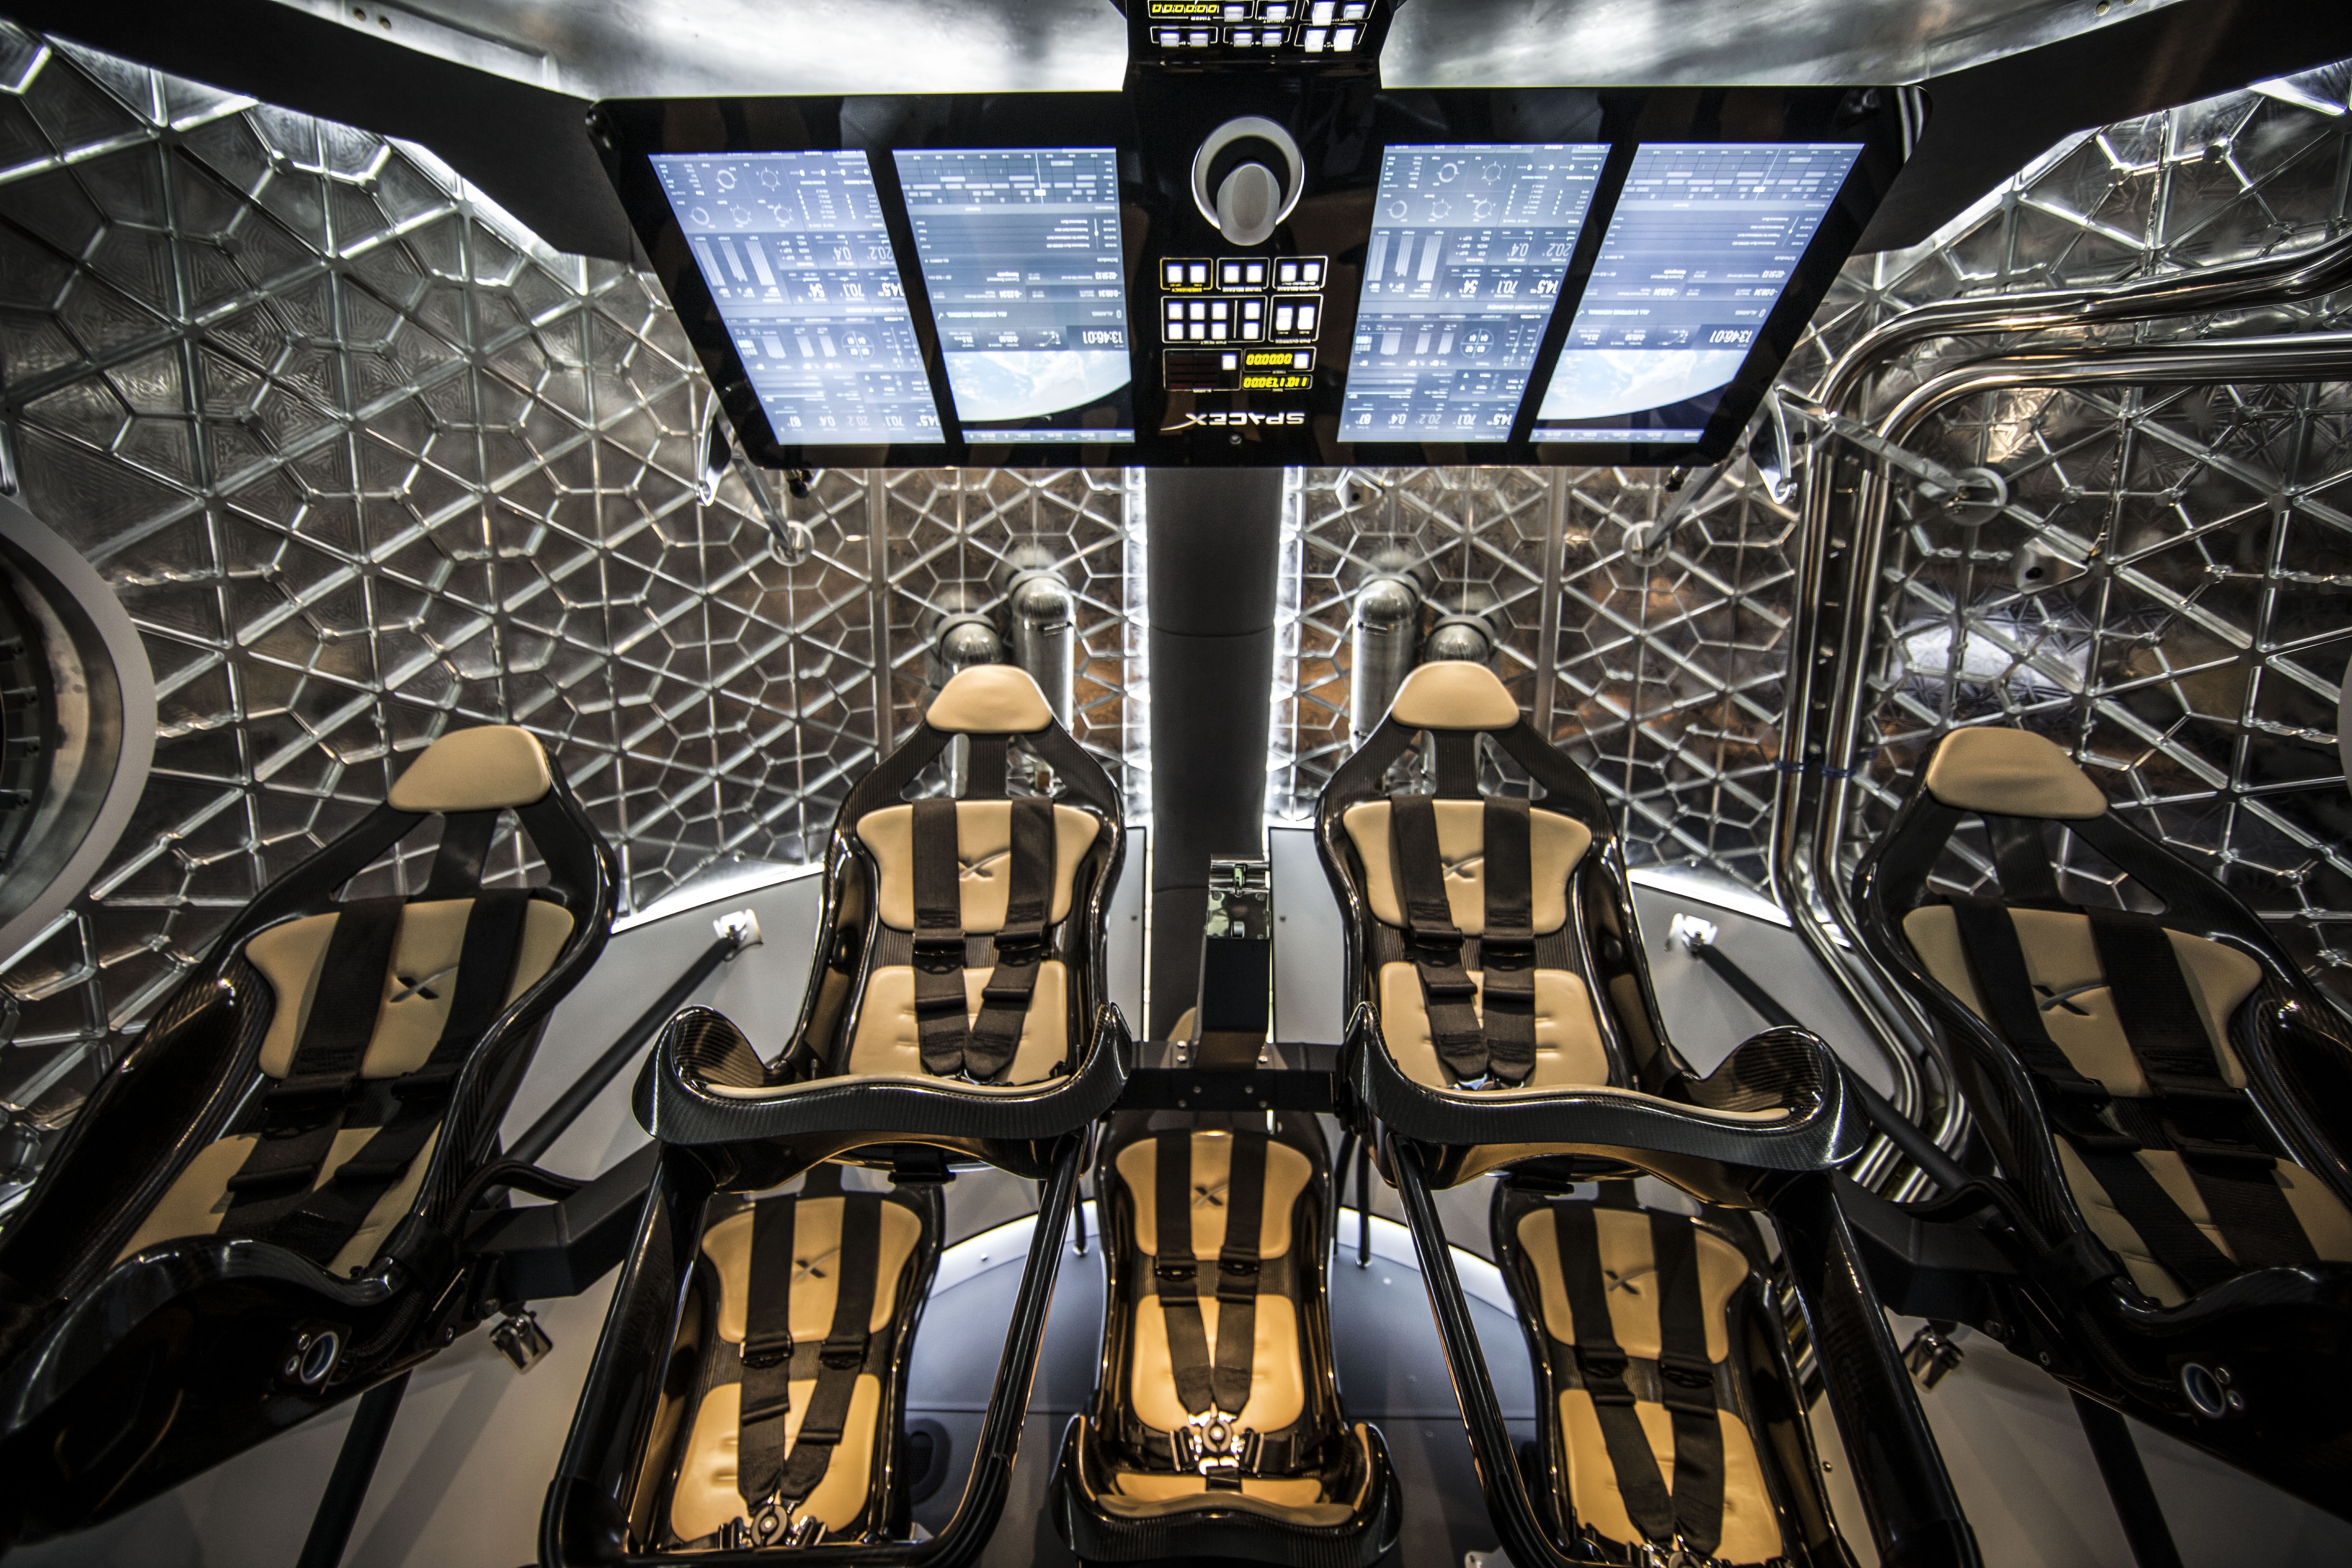
structure, technology, vehicle, room, cockpit, capsule, science, design, exploration, seats, spaceship, astronauts, spacecraft, astronautics, spacex, sport venue, space module